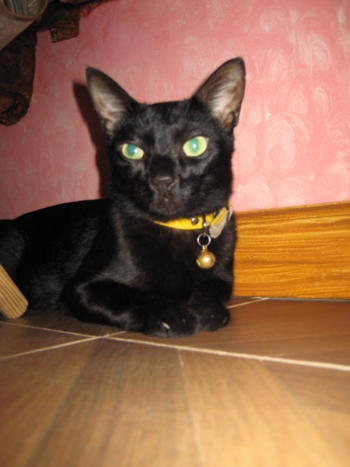
Breed: bombay